Dreamtime at the 'G

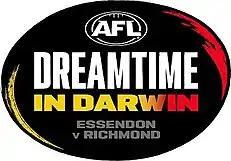
Logo for the relocated match in 2020.

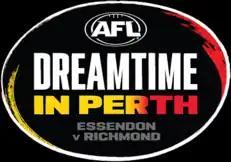
Logo for the relocated match in 2021.

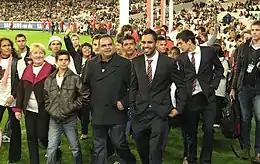
The Long Walk at the 2010 Dreamtime at the 'G match. Cathy Freeman ("far left"), Michael Long "(centre-left)" and Nathan Lovett-Murray "(centre, in suit)" are visible.

The match is associated with the pre-game commemoration events organised by The Long Walk, a charity inspired by Indigenous former Essendon player Michael Long, who walked halfway from Melbourne to Canberra in 2004 to get the lives of Aboriginal and Torres Strait Islander people back on the national agenda. He halted his walk after then Prime Minister John Howard agreed to talk to him.